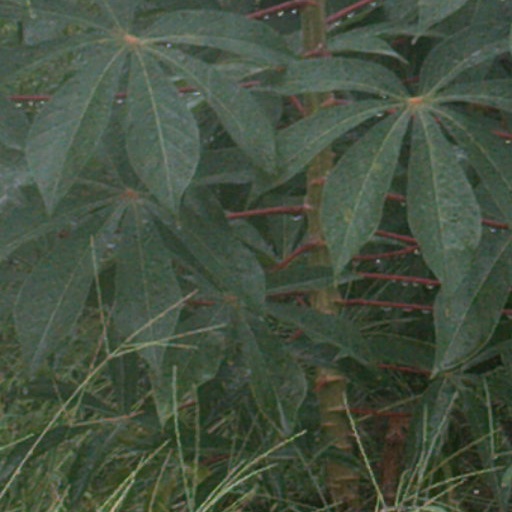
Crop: cassava